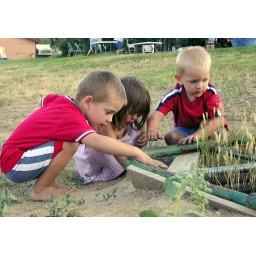
Three small boys and a small girl play together in the sand near a sandbox.